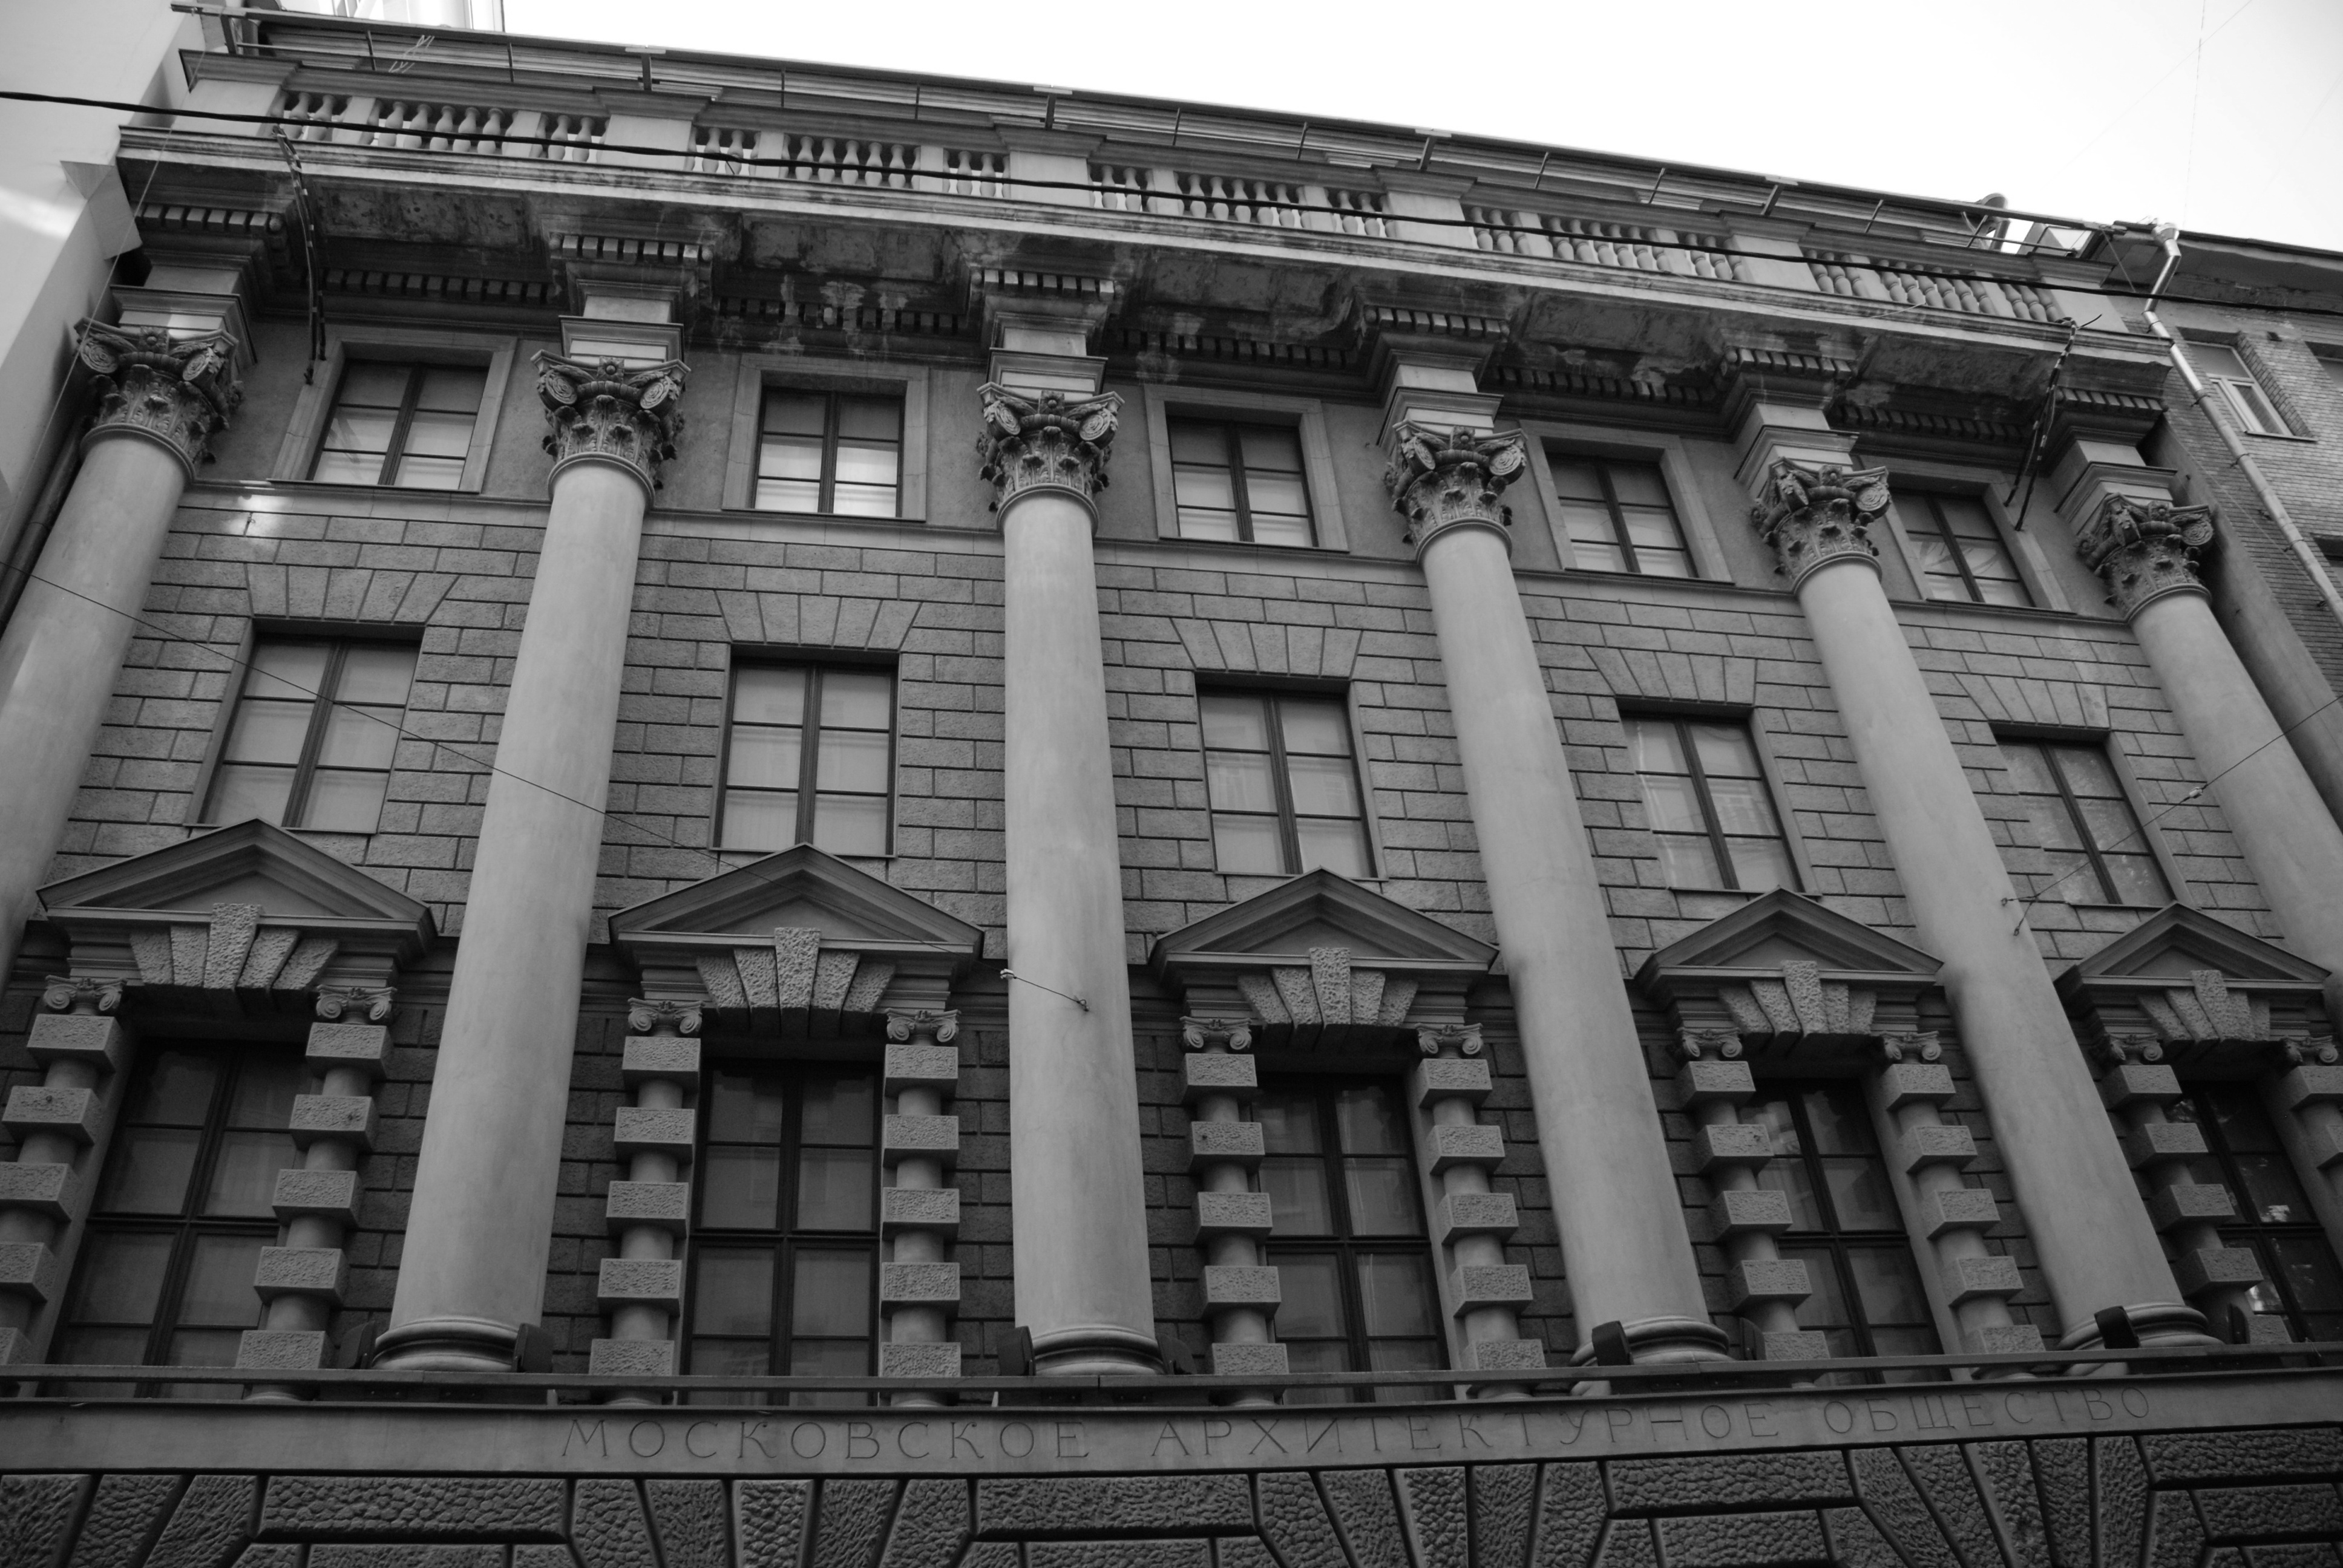
black and white, architecture, building, city, downtown, landmark, facade, nikon, monochrome, bw, blackandwhite, blackwhite, moscow, nikkor, russia, d80, moskau, metropolis, 18135mmf3556g, 18135mm, nikond80, moscou, urban area, monochrome photography